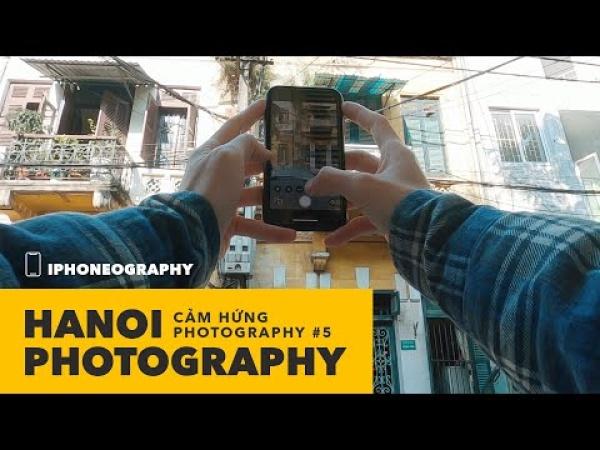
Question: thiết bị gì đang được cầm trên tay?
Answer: một chiếc smartphone